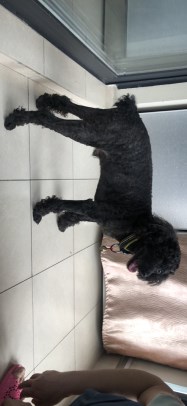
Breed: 7449-n000128-teddy